Hailey Van Lith

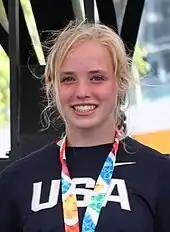
Van Lith at the 2018 Summer Youth Olympics medal ceremony

In her sophomore season, Van Lith assumed a greater role with the departure of Dana Evans. She scored 19 points in her season debut on November 12, 2021, as her team lost to Arizona, 61–59, in overtime. On December 19, she scored 16 points to help lead Louisville to a 69–64 win over UConn at the Women's Hall of Fame Showcase. On February 3, 2022, Van Lith scored a career-high 34 points in a 93–71 win against Clemson. In the game, she shot 6-of-6 from three-point range, the most three-pointers made without a miss in program history. Van Lith led Louisville to the Final Four of the 2022 NCAA tournament, with four consecutive 20-point games, and was named most outstanding player of the Wichita Regional. She averaged 14.4 points, 3.6 rebounds and 2.2 assists per game as a sophomore, earning first-team All-ACC honors.